Arthur Taylor House (Moab, Utah)

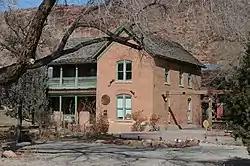
The house in 2010

The Arthur Taylor House is a historic two-story house in Moab, Utah. It was built in 1894 for the Taylor family, who arrived in Moab as cattle ranchers in 1881 and switched to sheep farming after neighboring ranchers kept stealing their cattle. Arthur's brother Elmer built this house with local bricks, with a porch and balcony designed in the Stick-Eastlake style. Inside, the walls were painted by Carter Brothers, a firm based in Provo. The house was inherited by Arthur's brother Lester, and it was later remodelled as a restaurant. It has been listed on the National Register of Historic Places since February 28, 1980.